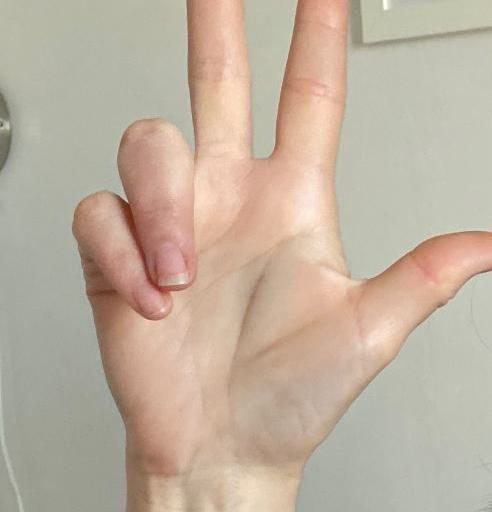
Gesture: three2